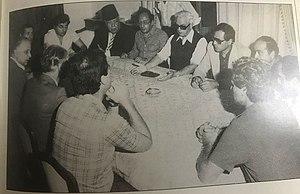
Sheikh Boutros el-Khoury dans une des reunions du Front Libanais
Boutros el-Khoury, né à Karm Saddé en 1907 et mort le 18 novembre 1984 à Beyrouth, à l'âge de 77 ans, est un homme d’affaires, banquier et industriel libanais. Véritable autodidacte, il réussit à fonder un empire commercial et industriel et devient l’une des plus grandes fortunes libanaises dans les années 1950-1970. Il est une figure importante de l’élite dirigeante libanaise dans la deuxième moitié du 20e siècle. Son influence est telle qu’il participe à l’élaboration de certaines législations économiques, et use de son expertise lors de la résolution de grandes crises nationales.